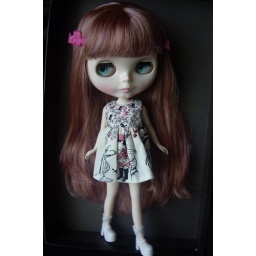
VL in house of Pinku, love this dress so much